Mykhailo Boychuk

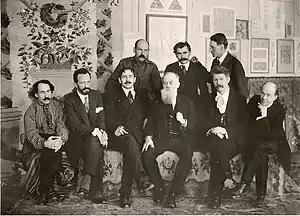
Founders of the Ukrainian academy of arts, 1917. From left, sitting: Abram Manevich, Oleksandr Murashko, Fedir Krychevsky, Mykhailo Hrushevsky, Ivan Steshenko, Mykola Burachek, standing: Heorhiy Narbut, Vasyl Krychevsky, Mykhailo Boychuk.

In 1917, he became one of the founders of the Ukrainian State Academy of Arts, where he taught fresco and mosaic, and in 1920 was a rector. In 1925, he co-founded the Association of Revolutionary Art of Ukraine. At the time, he already performed a number of high-profile monumental works, and formed a school of monumental painters which existed until his death. The school included renowned artists such as his brother Tymofiy Boychuk and Ivan Padalka.